Wopke Hoekstra

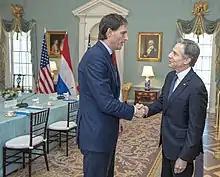
Hoekstra with U.S. Secretary of State Antony Blinken in April 2022

On 10 January 2022, Hoekstra was appointed Minister of Foreign Affairs and Deputy Prime Minister in the fourth Rutte cabinet.